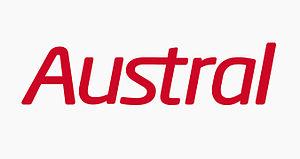
Austral Líneas Aéreas est la deuxième compagnie aérienne argentine de vols intérieurs.